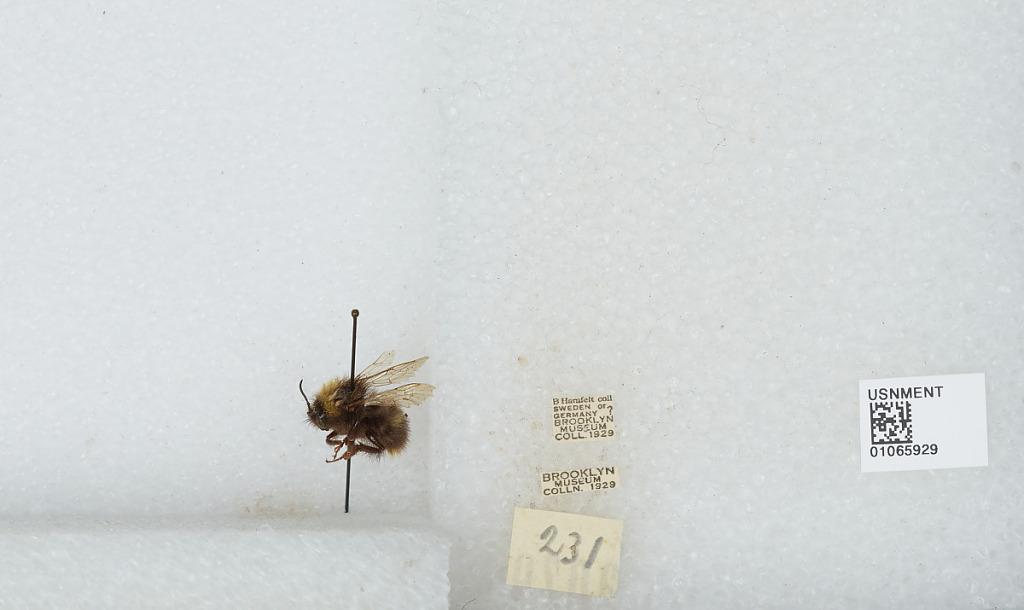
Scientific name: Bombus sp.
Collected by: B. Hamfelt
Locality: Sweden or Germany